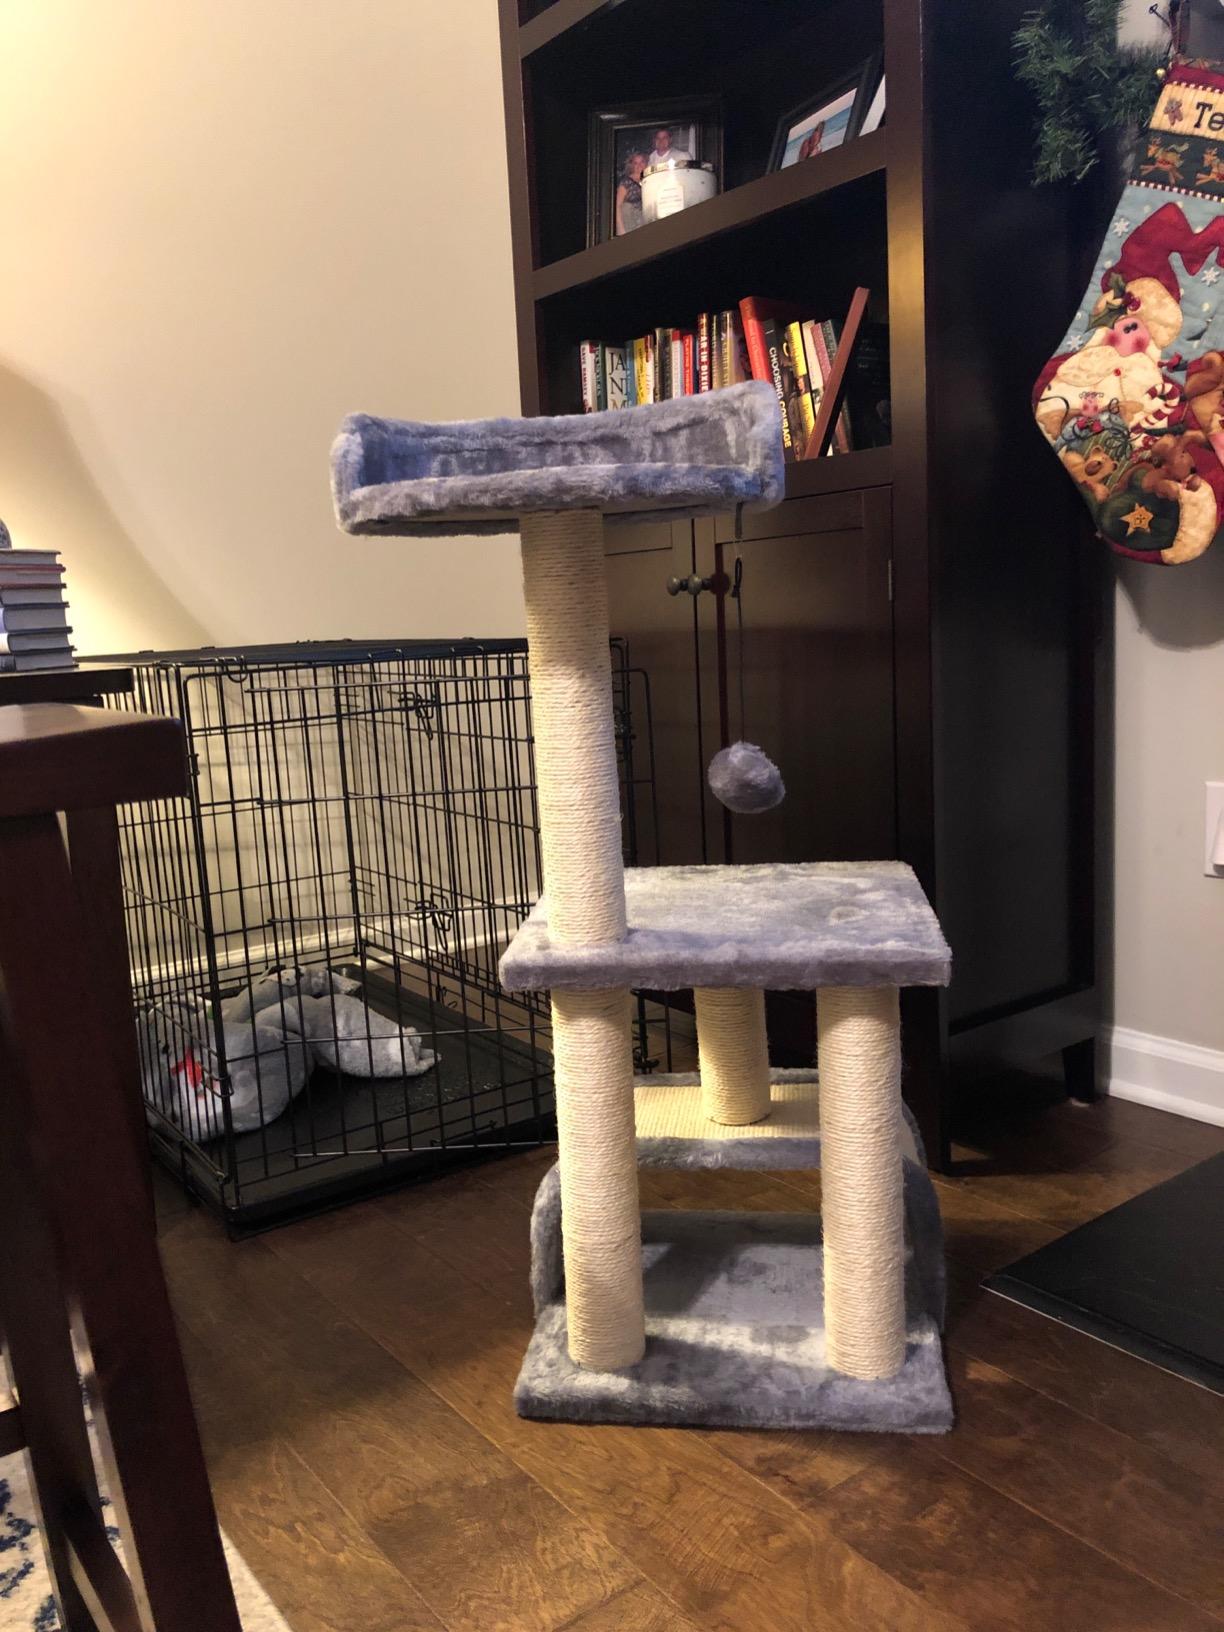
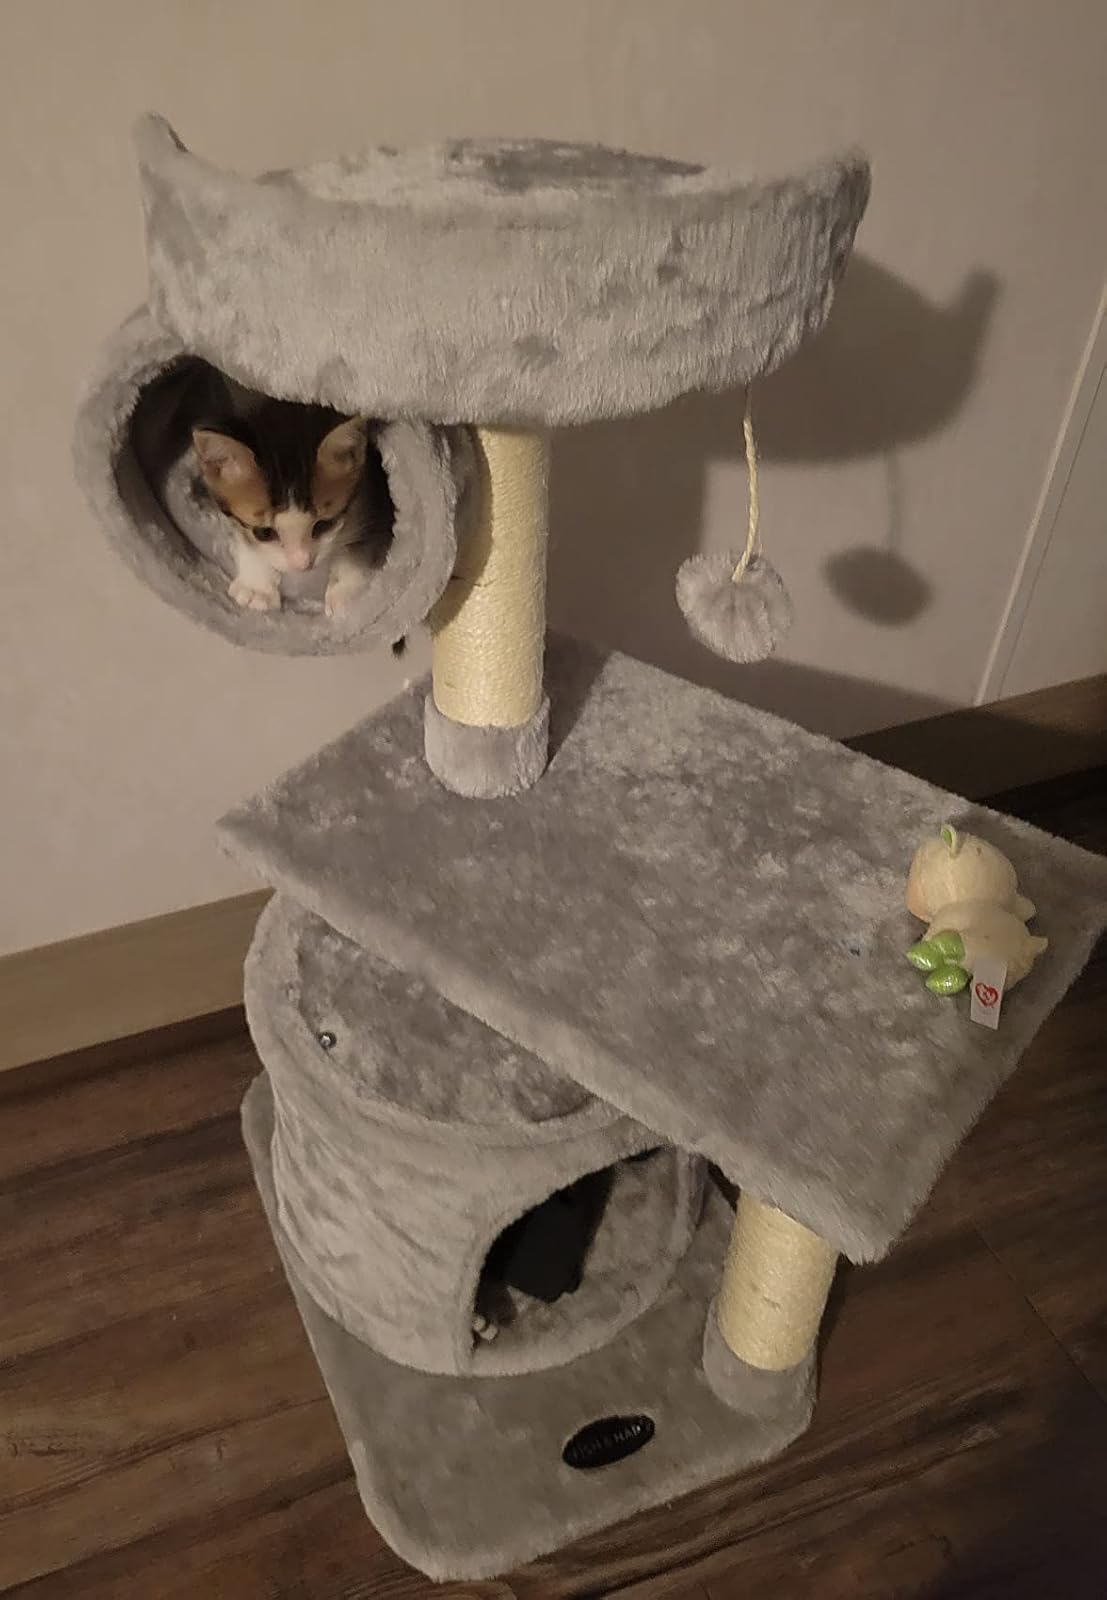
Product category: items_cat tree
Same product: no